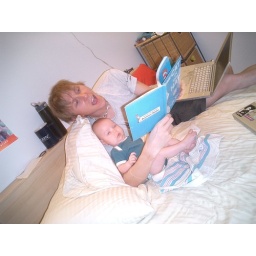
cat in hat